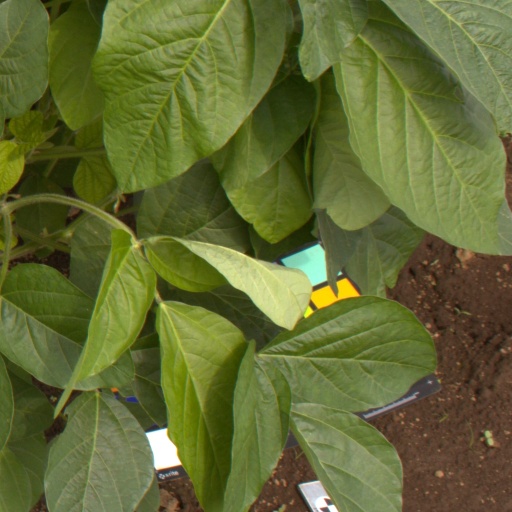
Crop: soybean